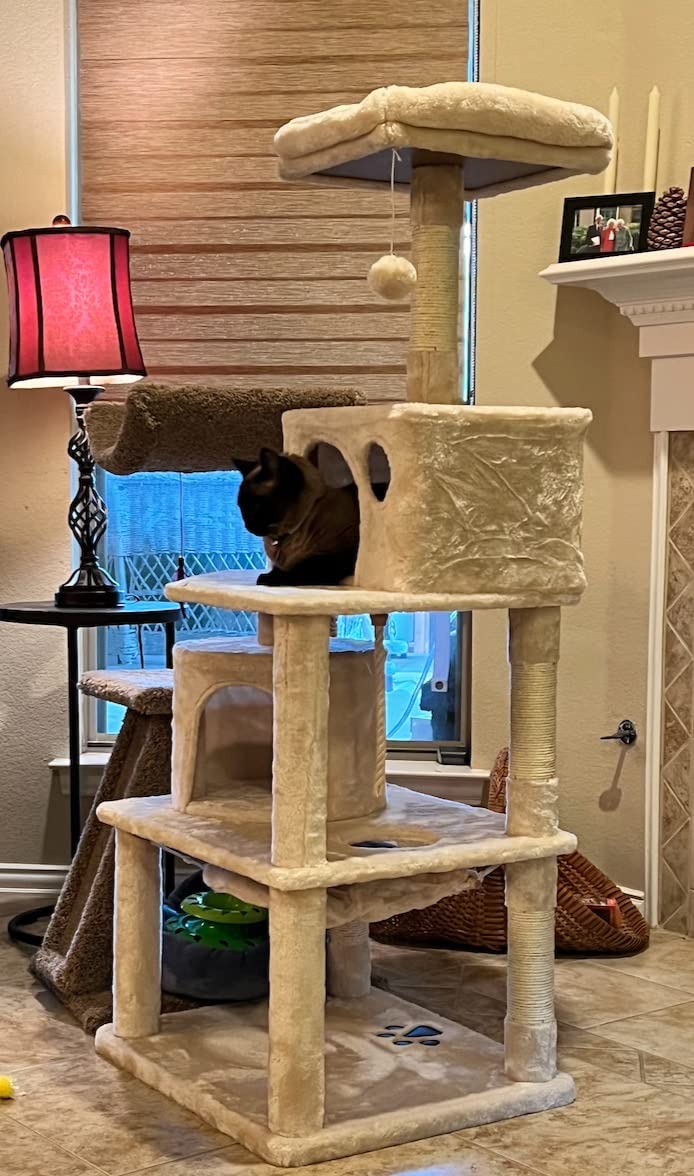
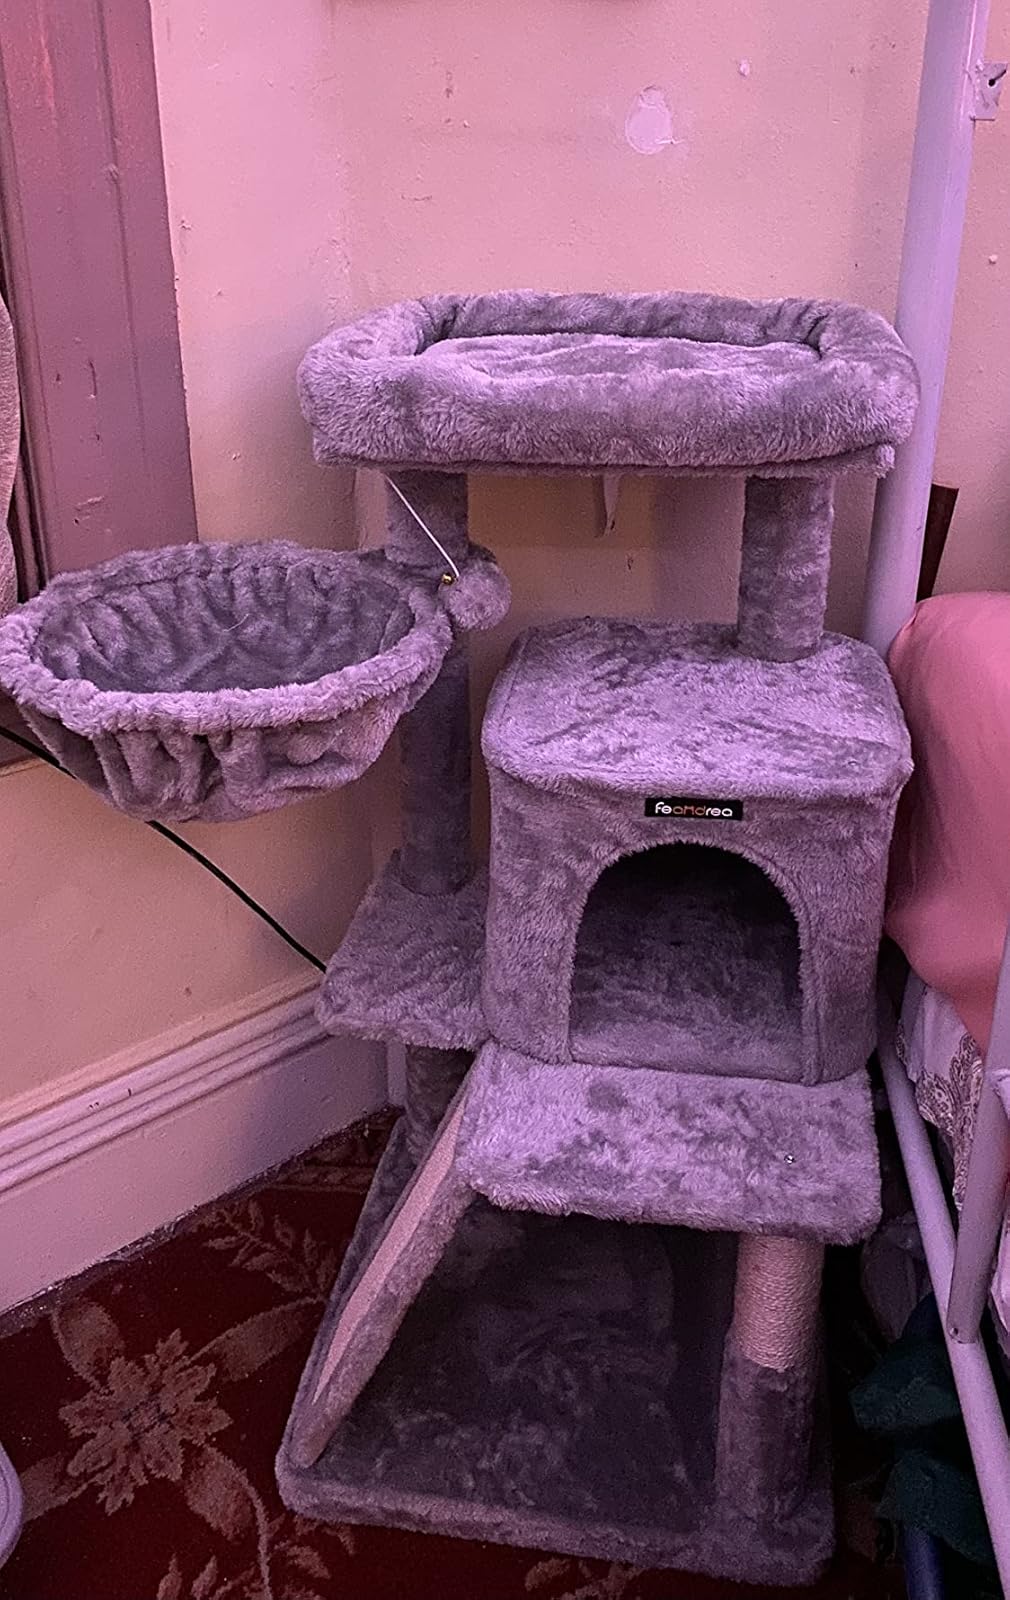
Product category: items_cat tree
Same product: no